As/Is

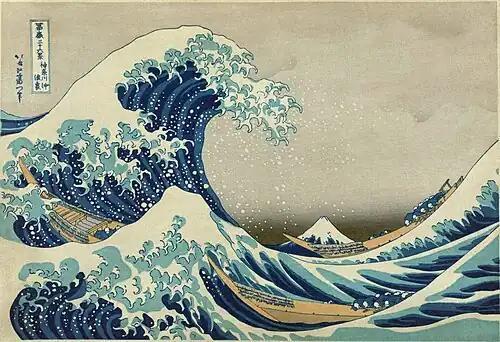
"The Great Wave off Kanagawa" is the basis of the CD cover.

Volume one features a cut-out silhouette version of Mayer (from the cover of "Heavier Things") with two tones of blue. As it is separate from the other volumes, its artwork is rather distinct from the rest.